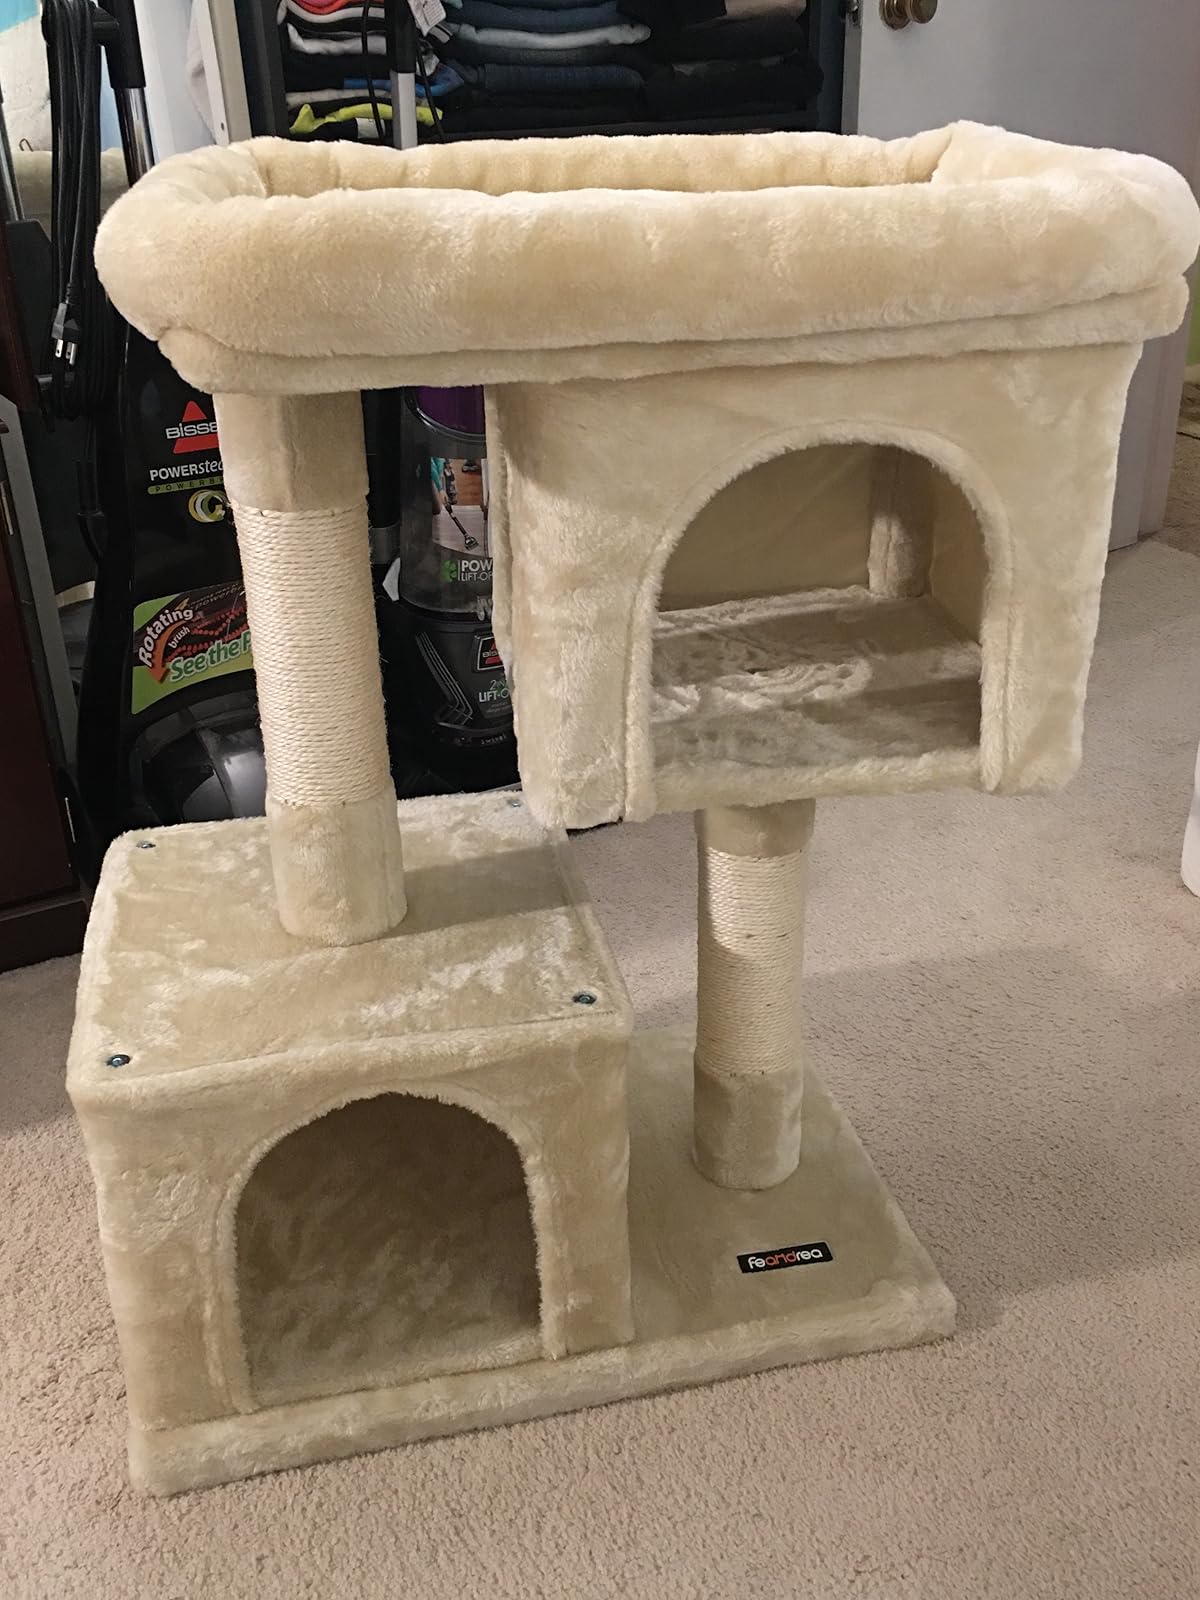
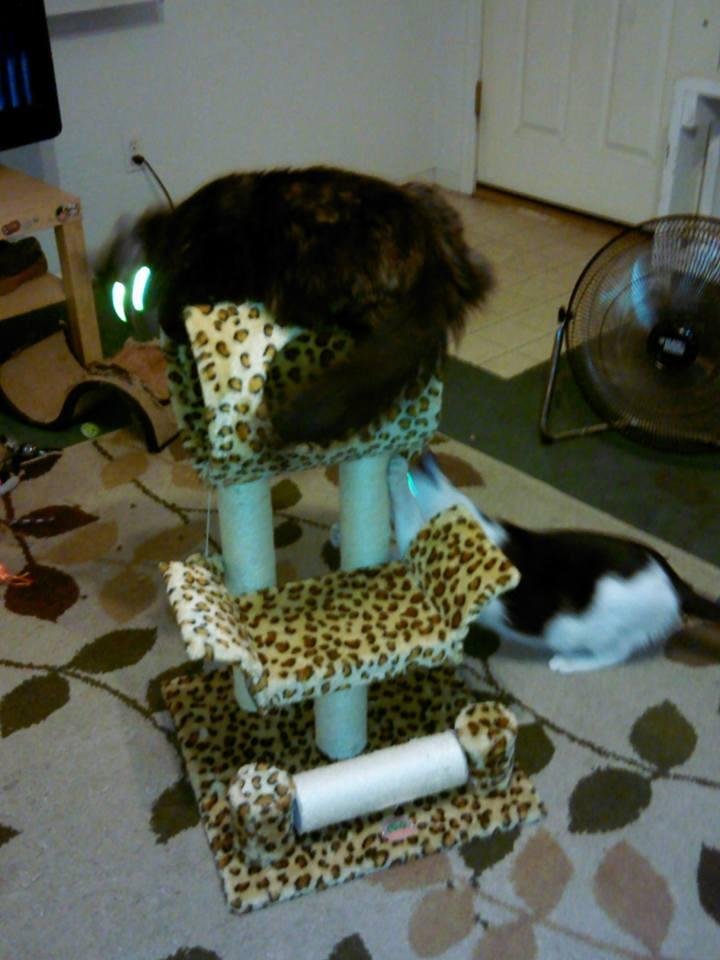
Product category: items_cat tree
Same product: no